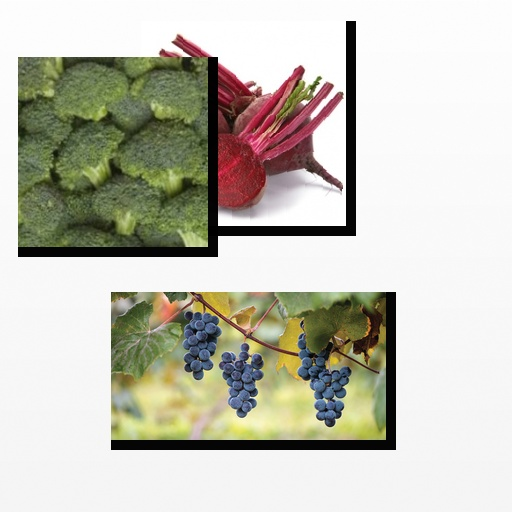
Food items: beetroot, broccoli, grapes